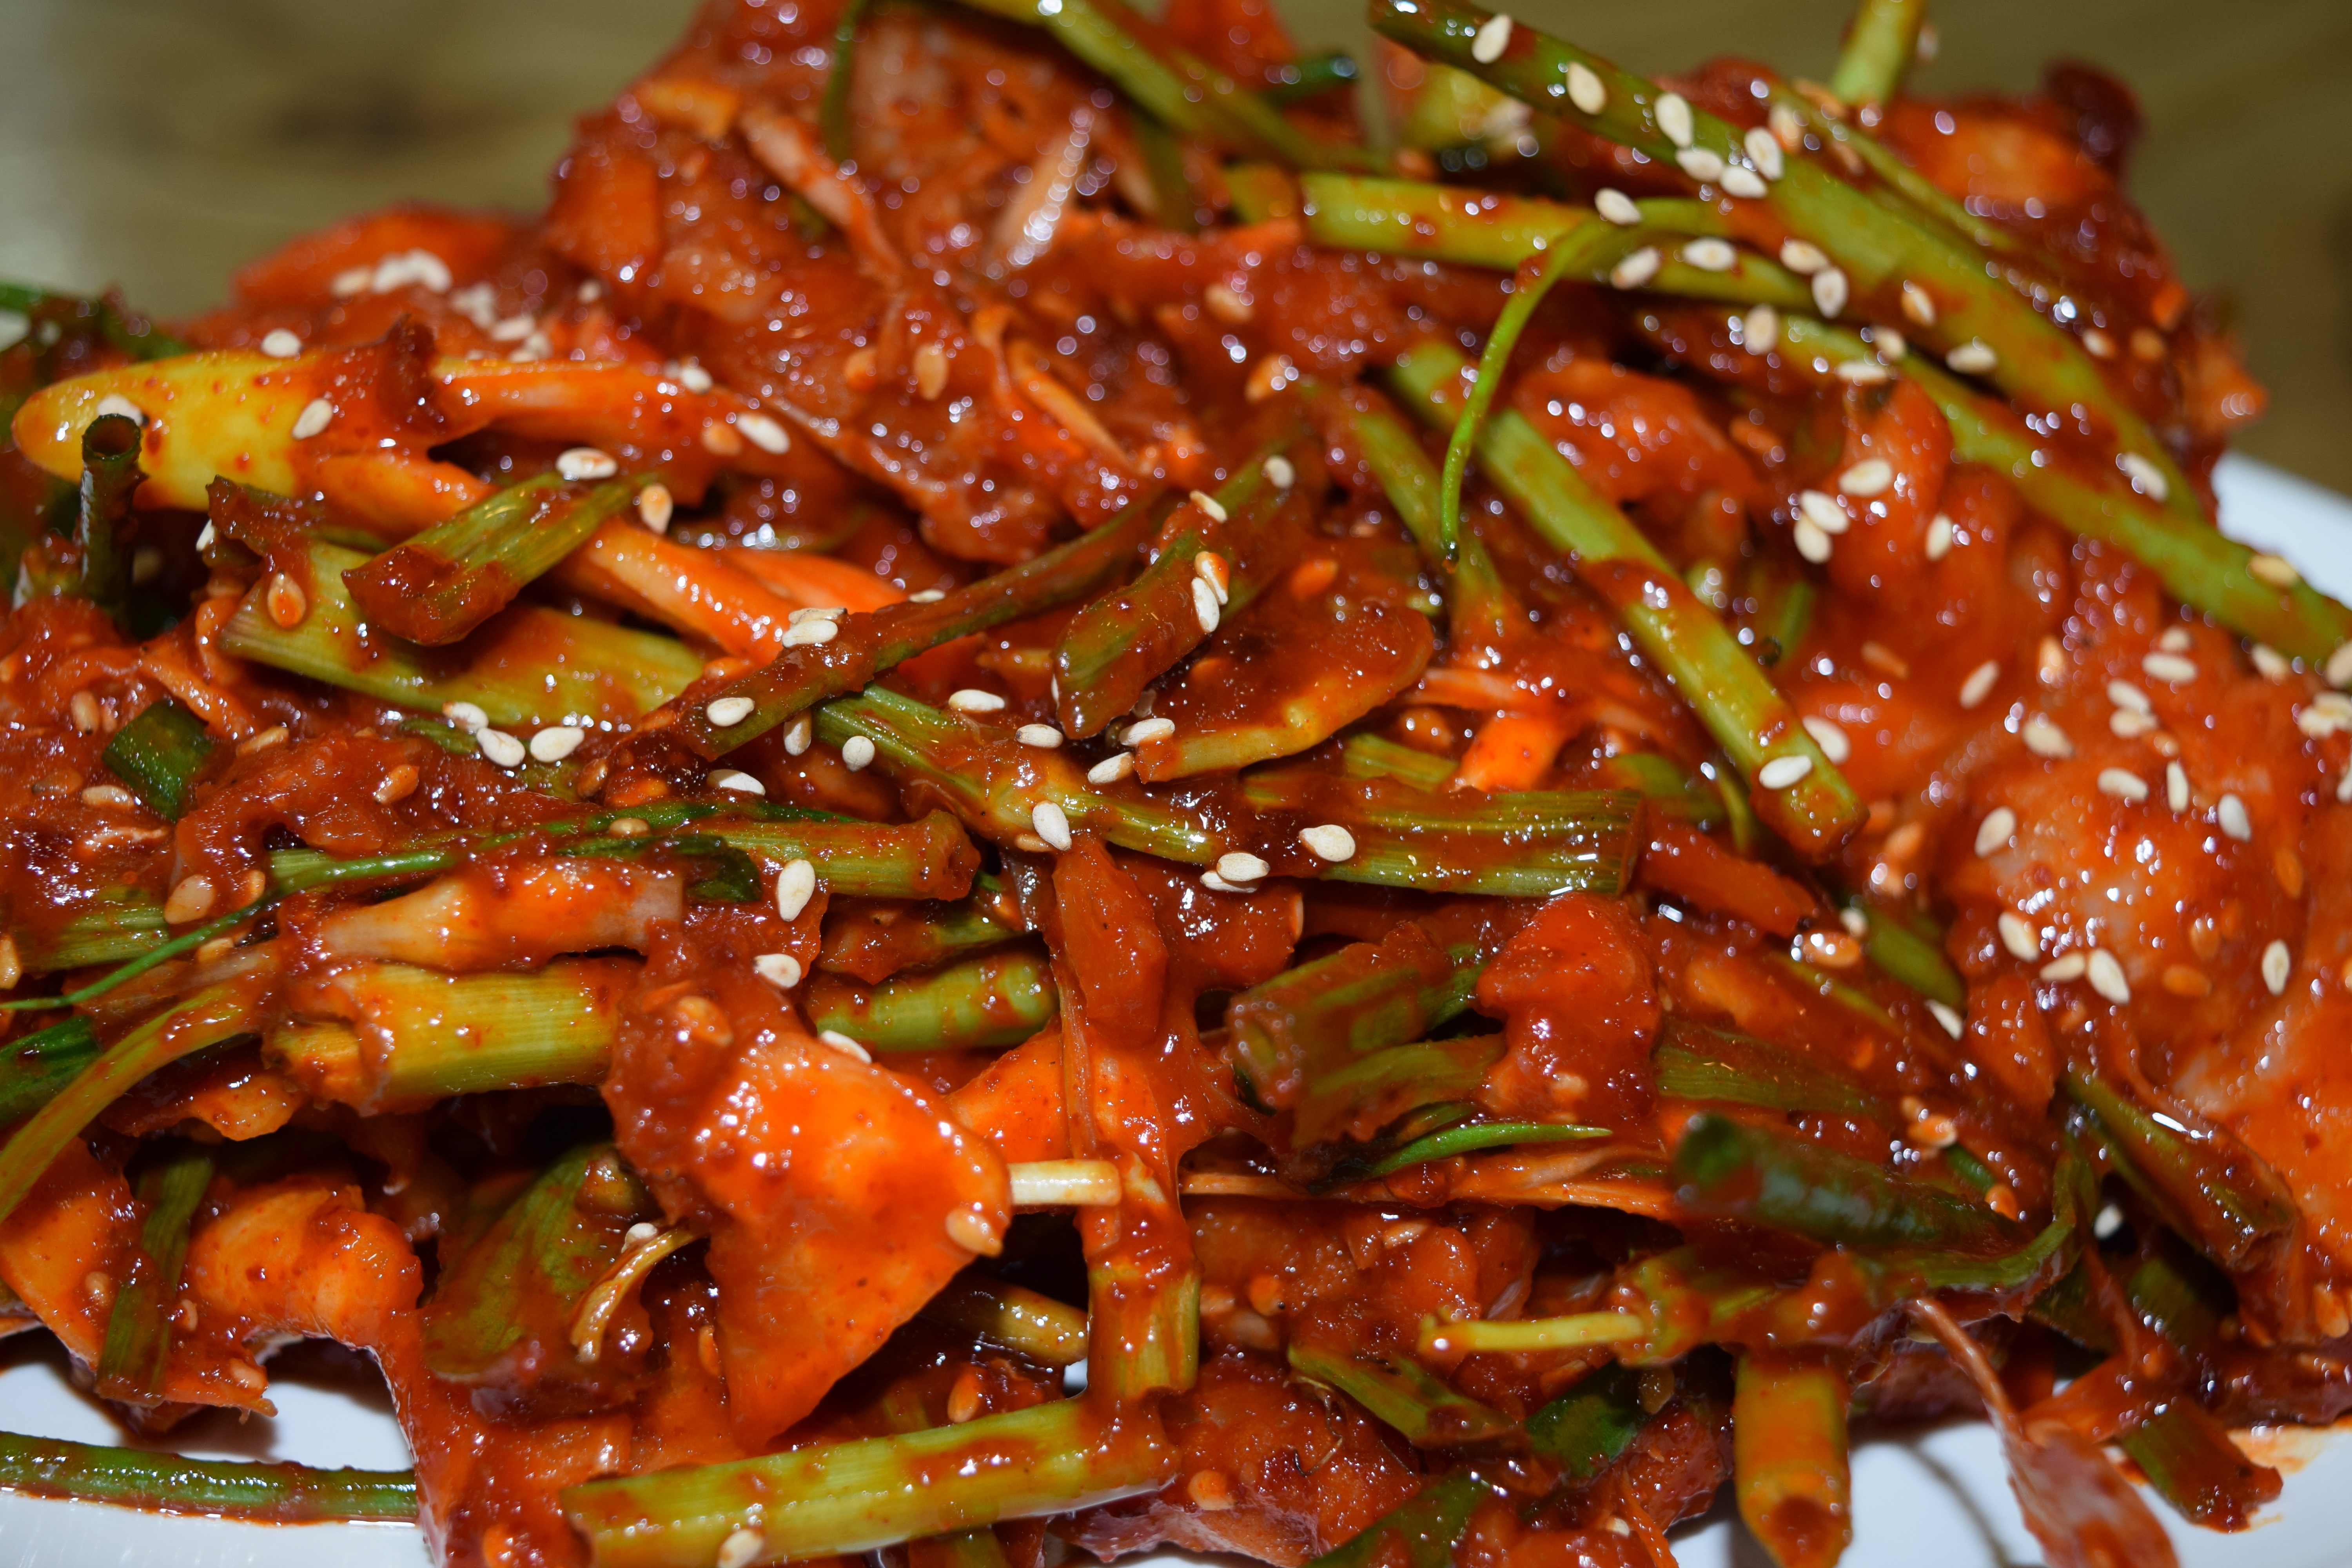
dish, food, pepper, produce, vegetable, seafood, meat, cuisine, asian food, sour, red color, wine side dishes, thai food, chinese food, sambal, chow mein, southeast asian food, char kway teow, kung pao chicken, tteokbokki, seasoned golbaengyi, acridity, mccomb